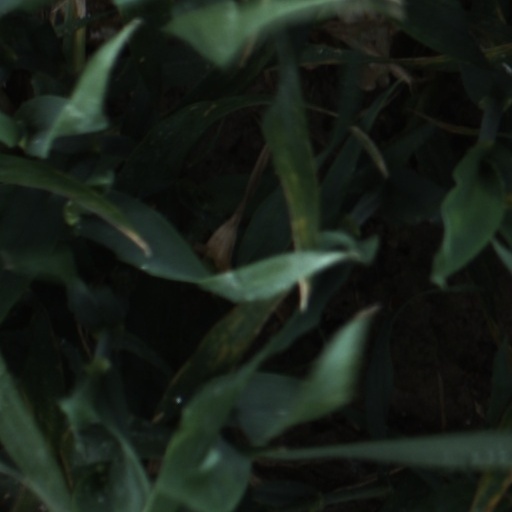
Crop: wheat